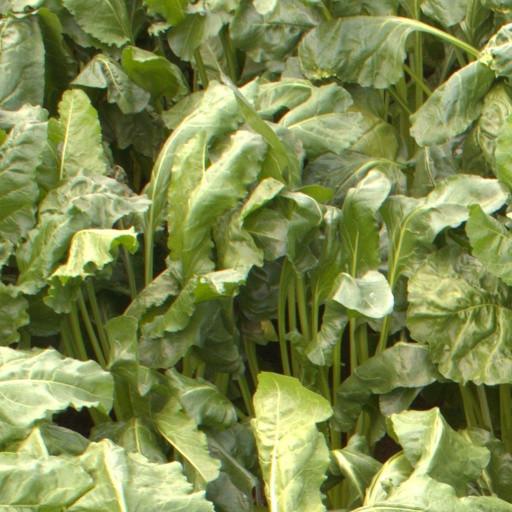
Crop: sugar beet